Anti-austerity movement in Ireland

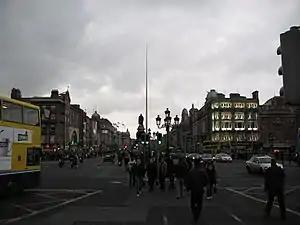
Thousands of students marched down O'Connell Street (pictured above on a quieter day in 2008) in protest against the reintroduction of university fees after the fallout of the 2009 emergency budget

On 18 February 2009, 13,000 civil servants voted for industrial action over a proposed pension levy. They effected this action on 26 February.